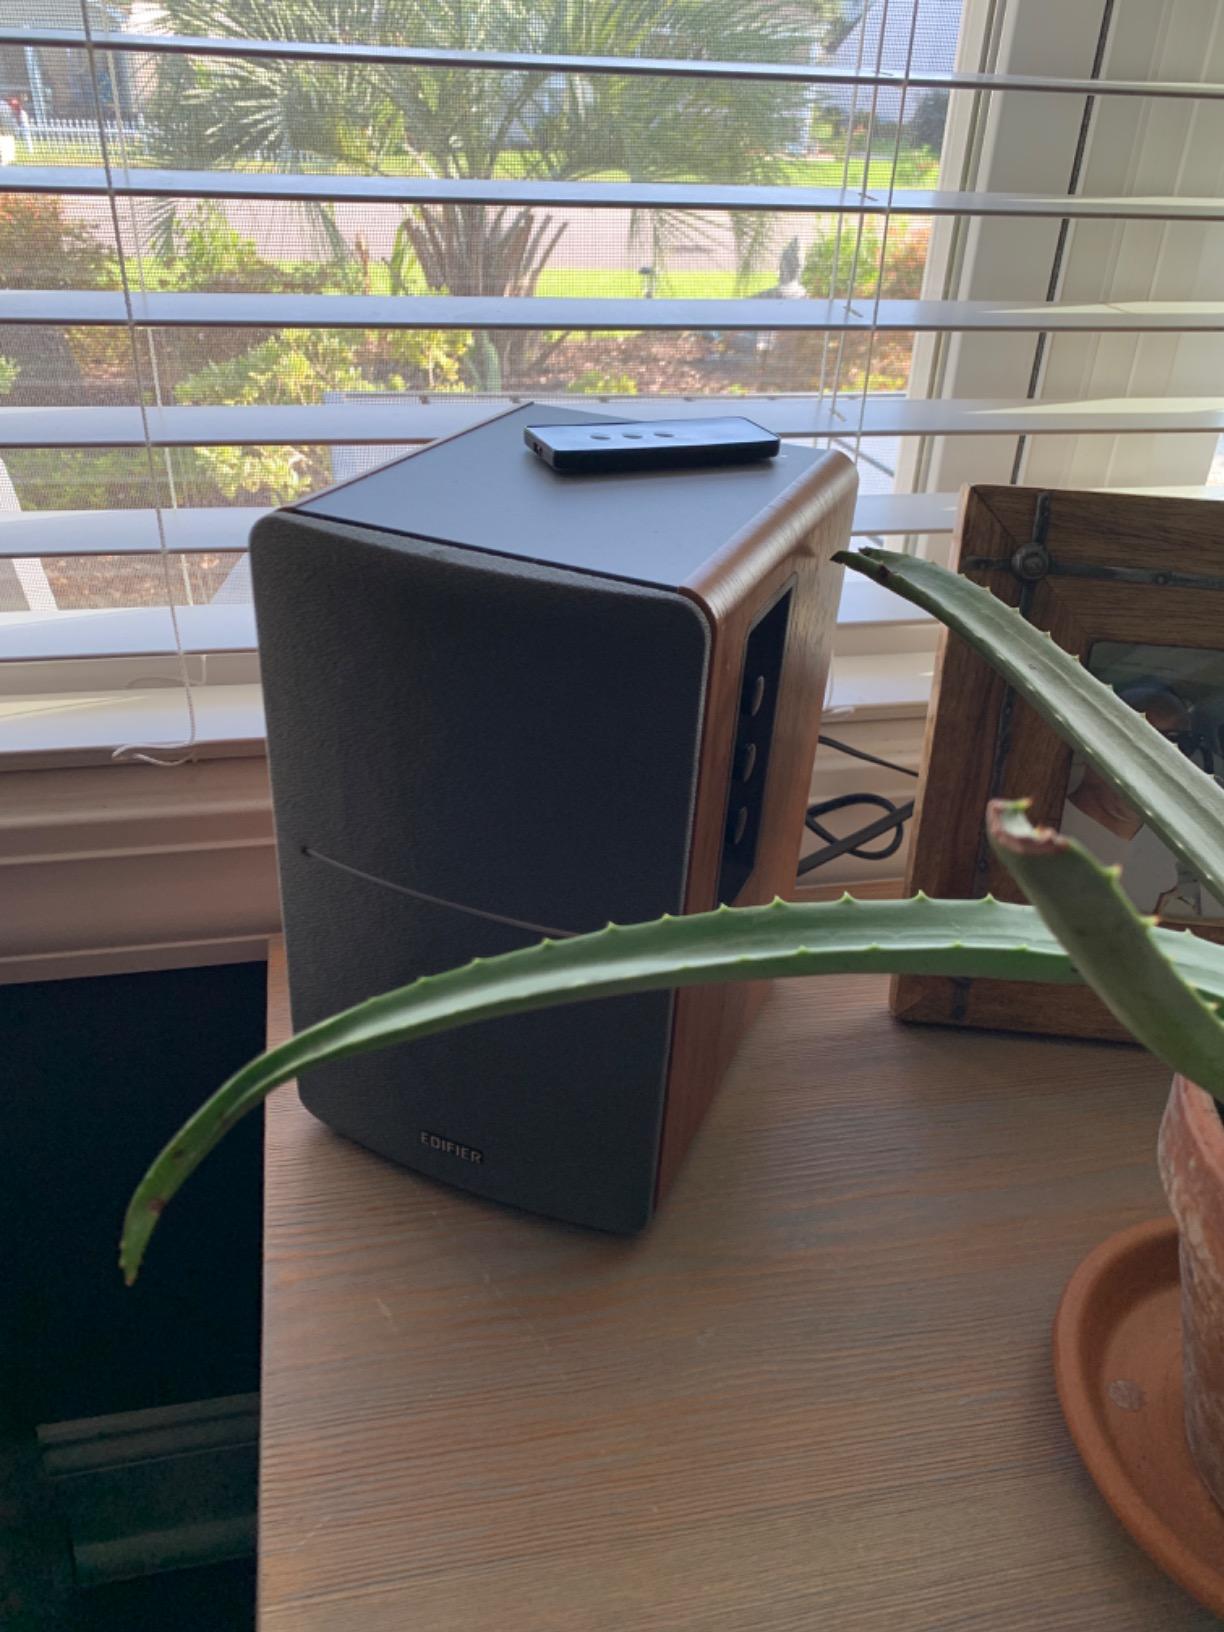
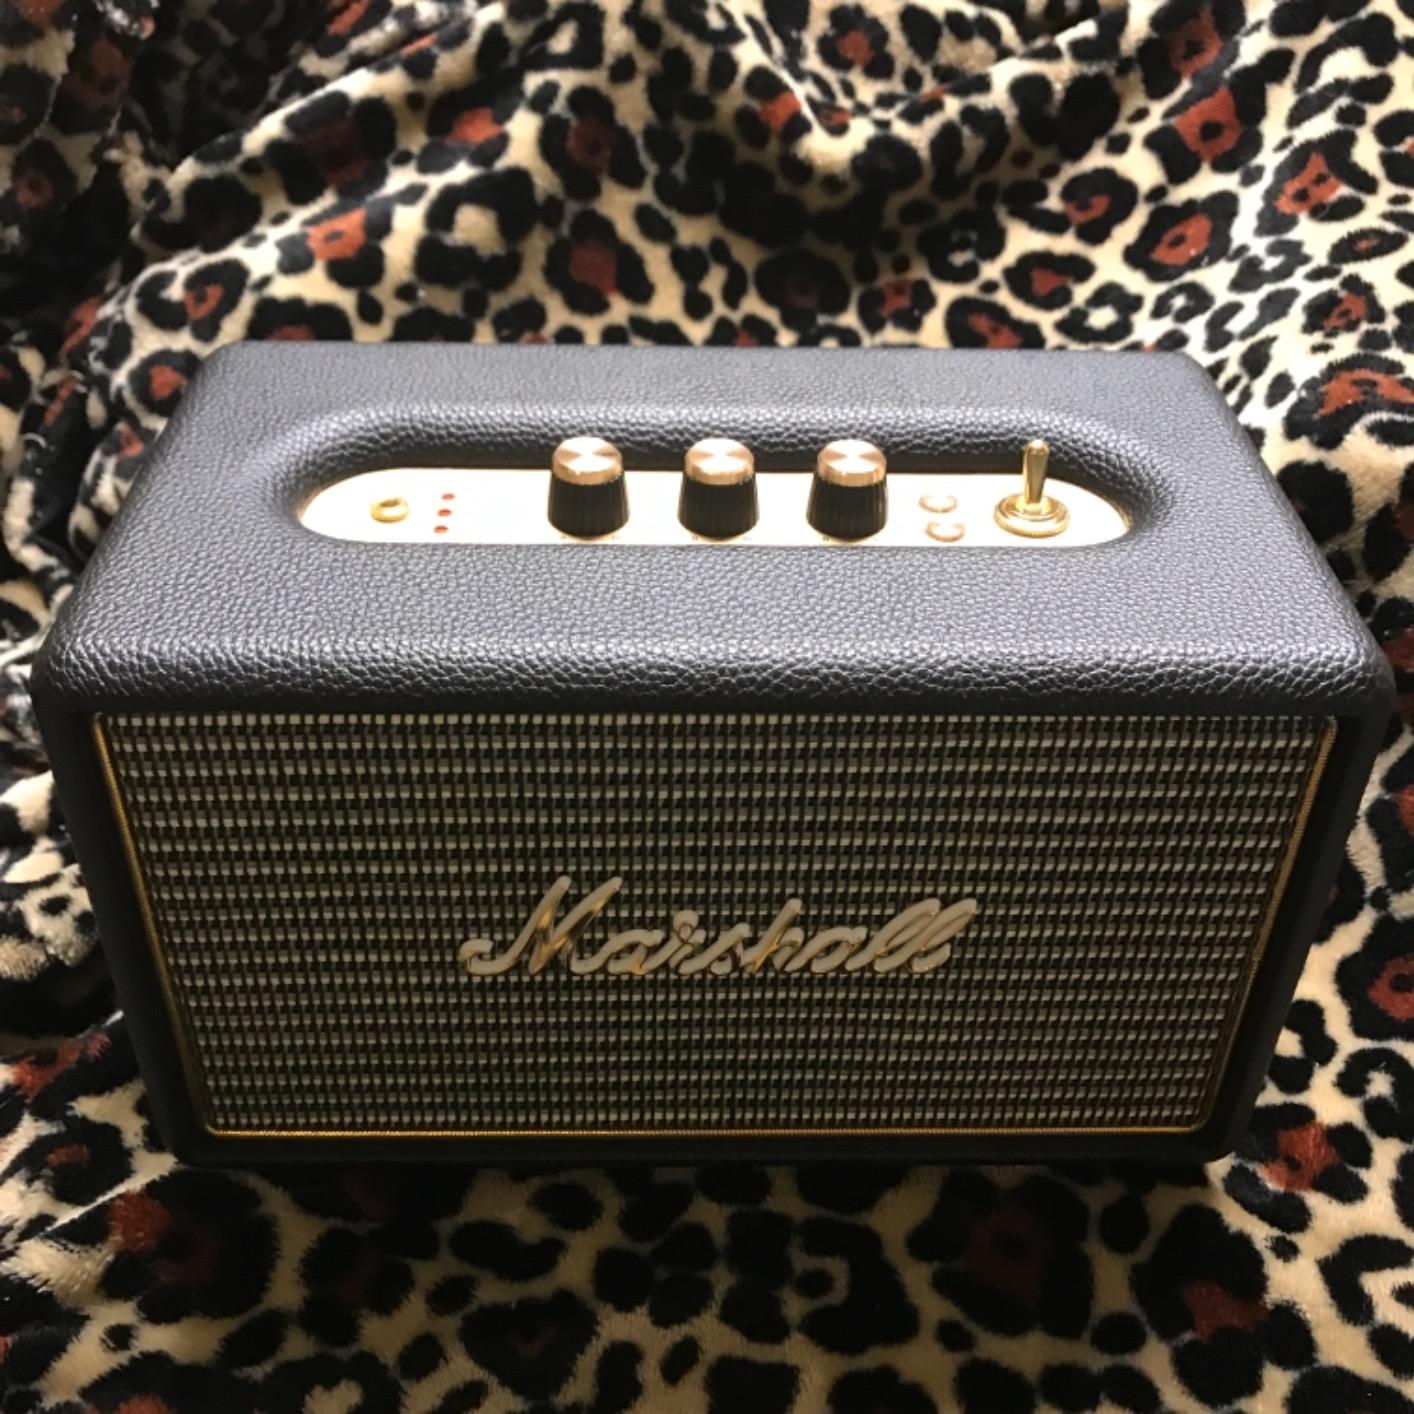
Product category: speaker
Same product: no